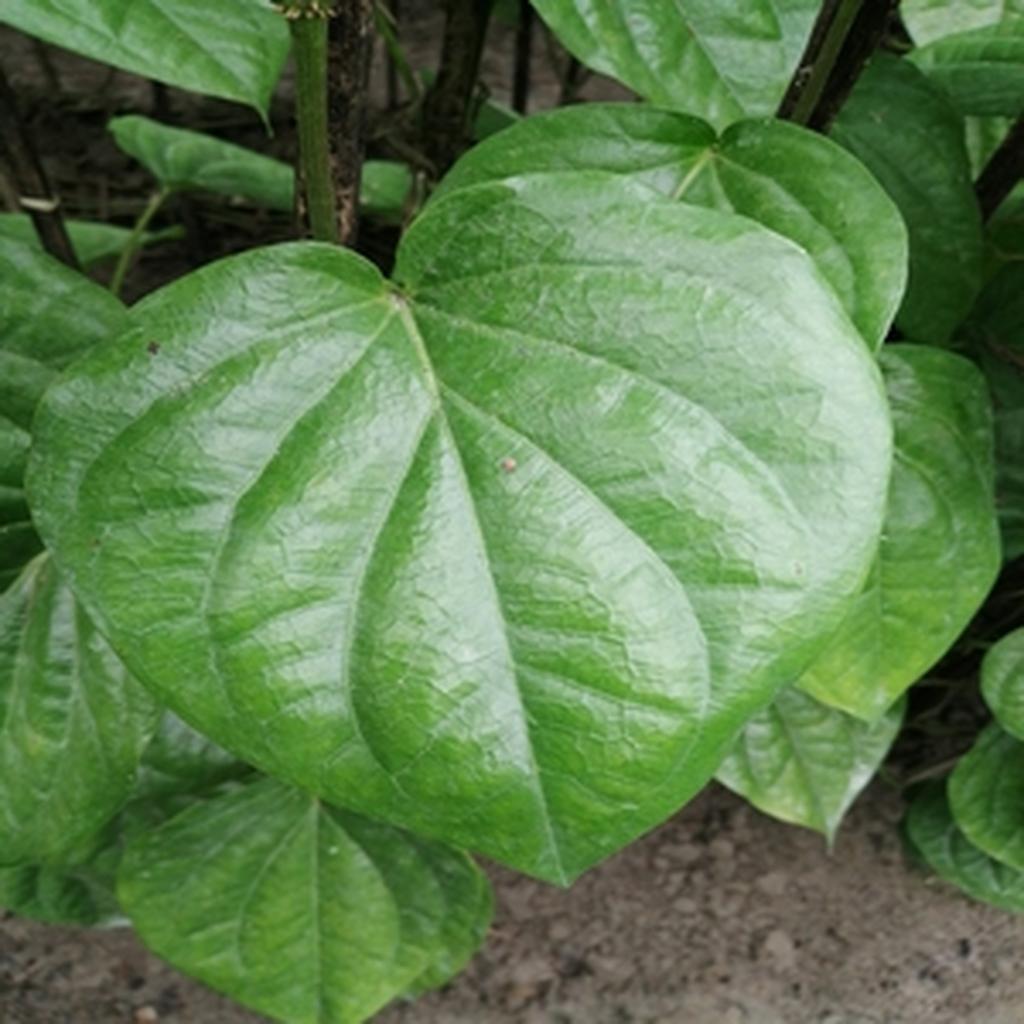
Label: Healthy_Leaf